Hyper Force

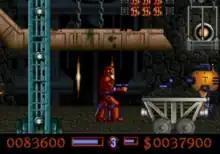
Gameplay screenshot of the game. The status bar shows the score, player's health, number of lives, weapon energy and money earned.

"Hyper Force" is a 2D, side-scrolling, action-adventure platform game which takes places on the fictional planet Terran where the player controls a lone soldier from the Interstellar Special Forces across four areas, each having a set of six levels to travel through on a mission to destroy the megacorporation Trans Con, who plans to launch an attack against Earth. Progress is manually kept by the cartridge's EEPROM by saving on either of the three slots available by pausing the game at any time and pressing Option on the controller and they are allowed to resume their last game by pressing Option at the title screen and choosing either saved slot to continue. The game cartridge also keeps high-scores and settings made by the player as well.